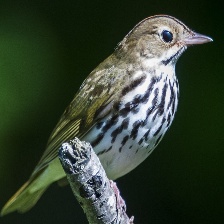
Species: OVENBIRD
Scientific name: SEIURUS AUROCAPILLA